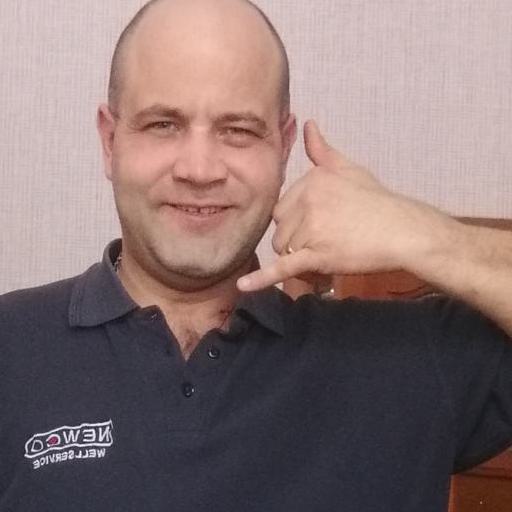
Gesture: call